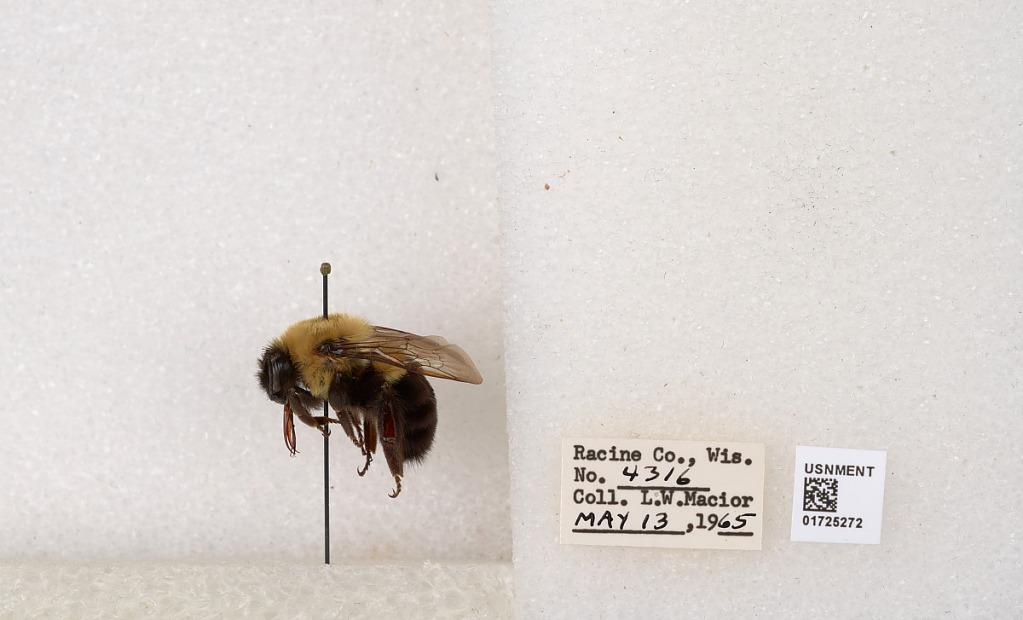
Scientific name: Bombus impatiens Cresson
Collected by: L. Macior
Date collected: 1965-5-13
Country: United States
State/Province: Wisconsin
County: Racine
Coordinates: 42.7299, -87.8123